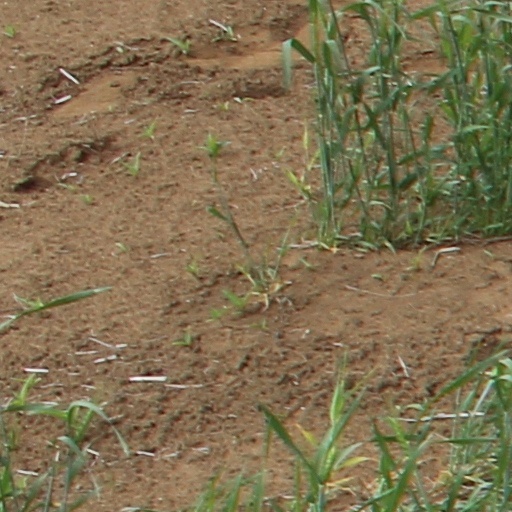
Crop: wheat